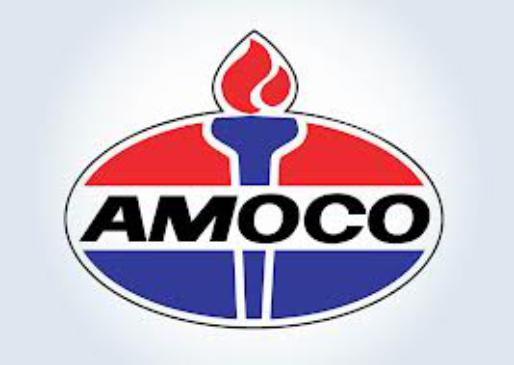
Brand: Amoco
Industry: Others